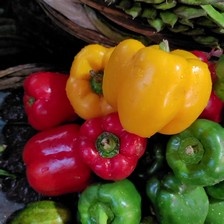
Label: capsicum